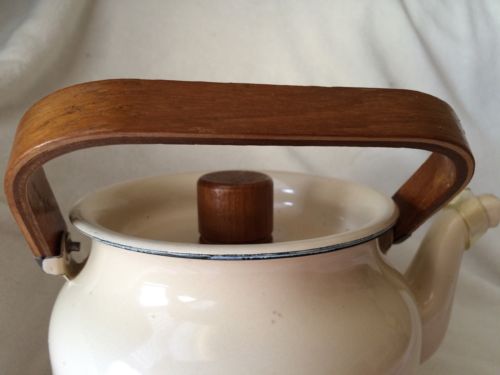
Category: kettle